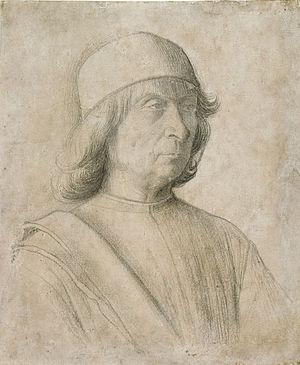
Cette page concerne l'année 1428 en arts plastiques.